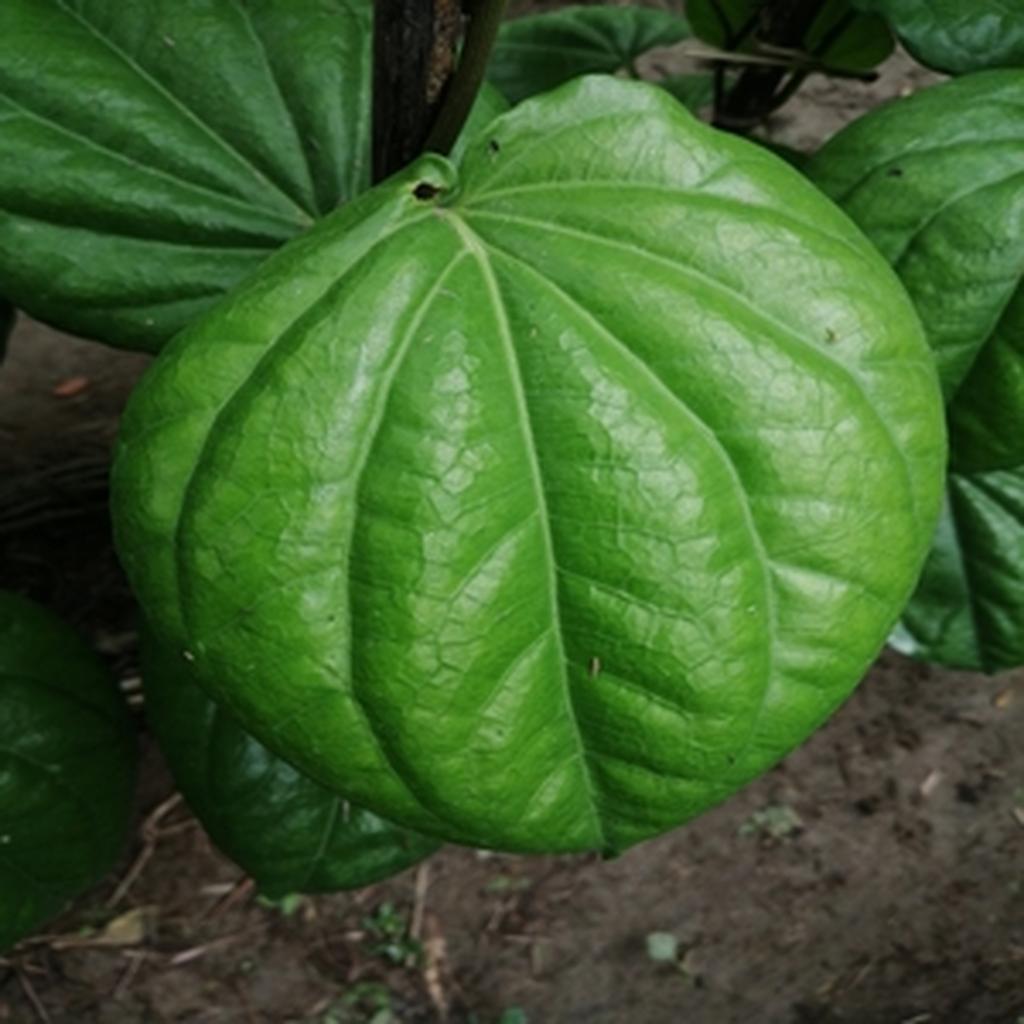
Label: Healthy_Leaf